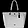
Label: Bag